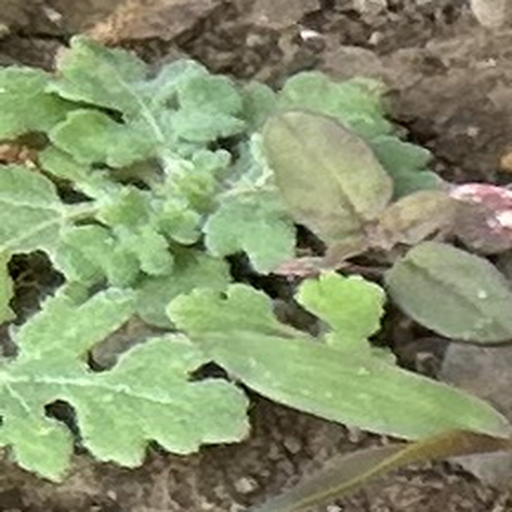
Weed species: Gajar_gavat_(Parthenium hysterophorus)